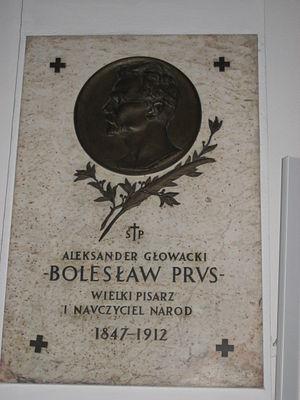
L'église de la Sainte-Croix est une église catholique dans le centre de Varsovie. Située dans la Rue Krakowskie Przedmieście, en face du campus principal de l'université de Varsovie, c'est l'une des plus remarquables églises baroques de la capitale polonaise. Elle est actuellement administrée par les frères missionnaires de saint Vincent de Paul.